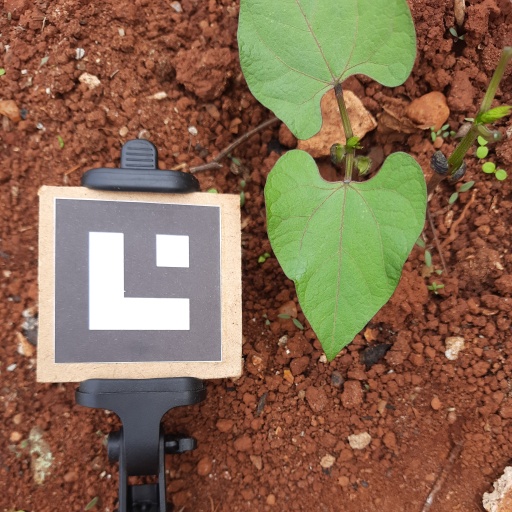
Observations: wavy surface, no eating holes, under cloudy sky